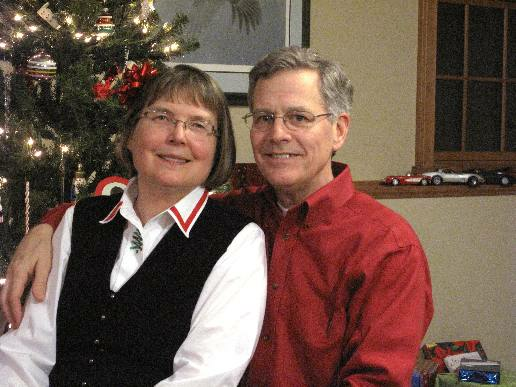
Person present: Yes